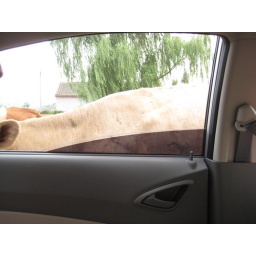
cows crossing the road in huairou